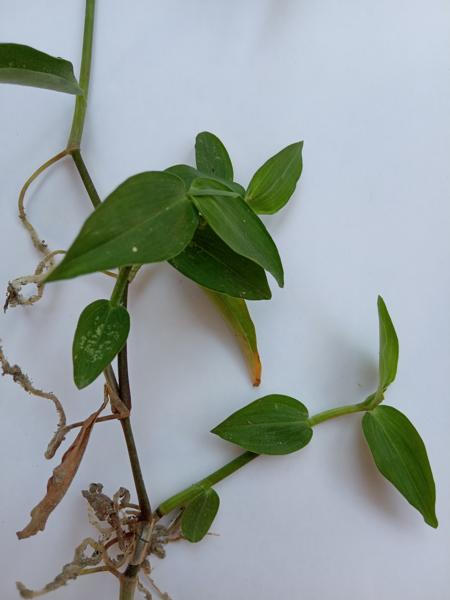
Weed species: Commelina benghalensis